The Treatise (Walter of Bibbesworth)

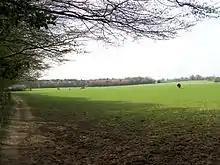
Farmland near Bibbsworth Hall, Kimpton, Hertfordshire

The Treatise (original title "Le Tretiz") is an Anglo-Norman poem written in the mid-13th century by Walter of Bibbesworth, addressed to Dionisie de Munchensi, with the aim of helping her to teach her children French, the language of the Norman aristocracy. It was a popular text in medieval England, and is a very early example of a book intended for reading to children.